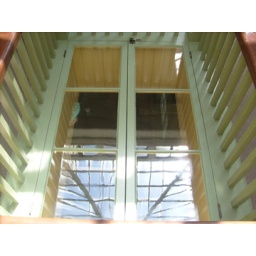
window in the floor